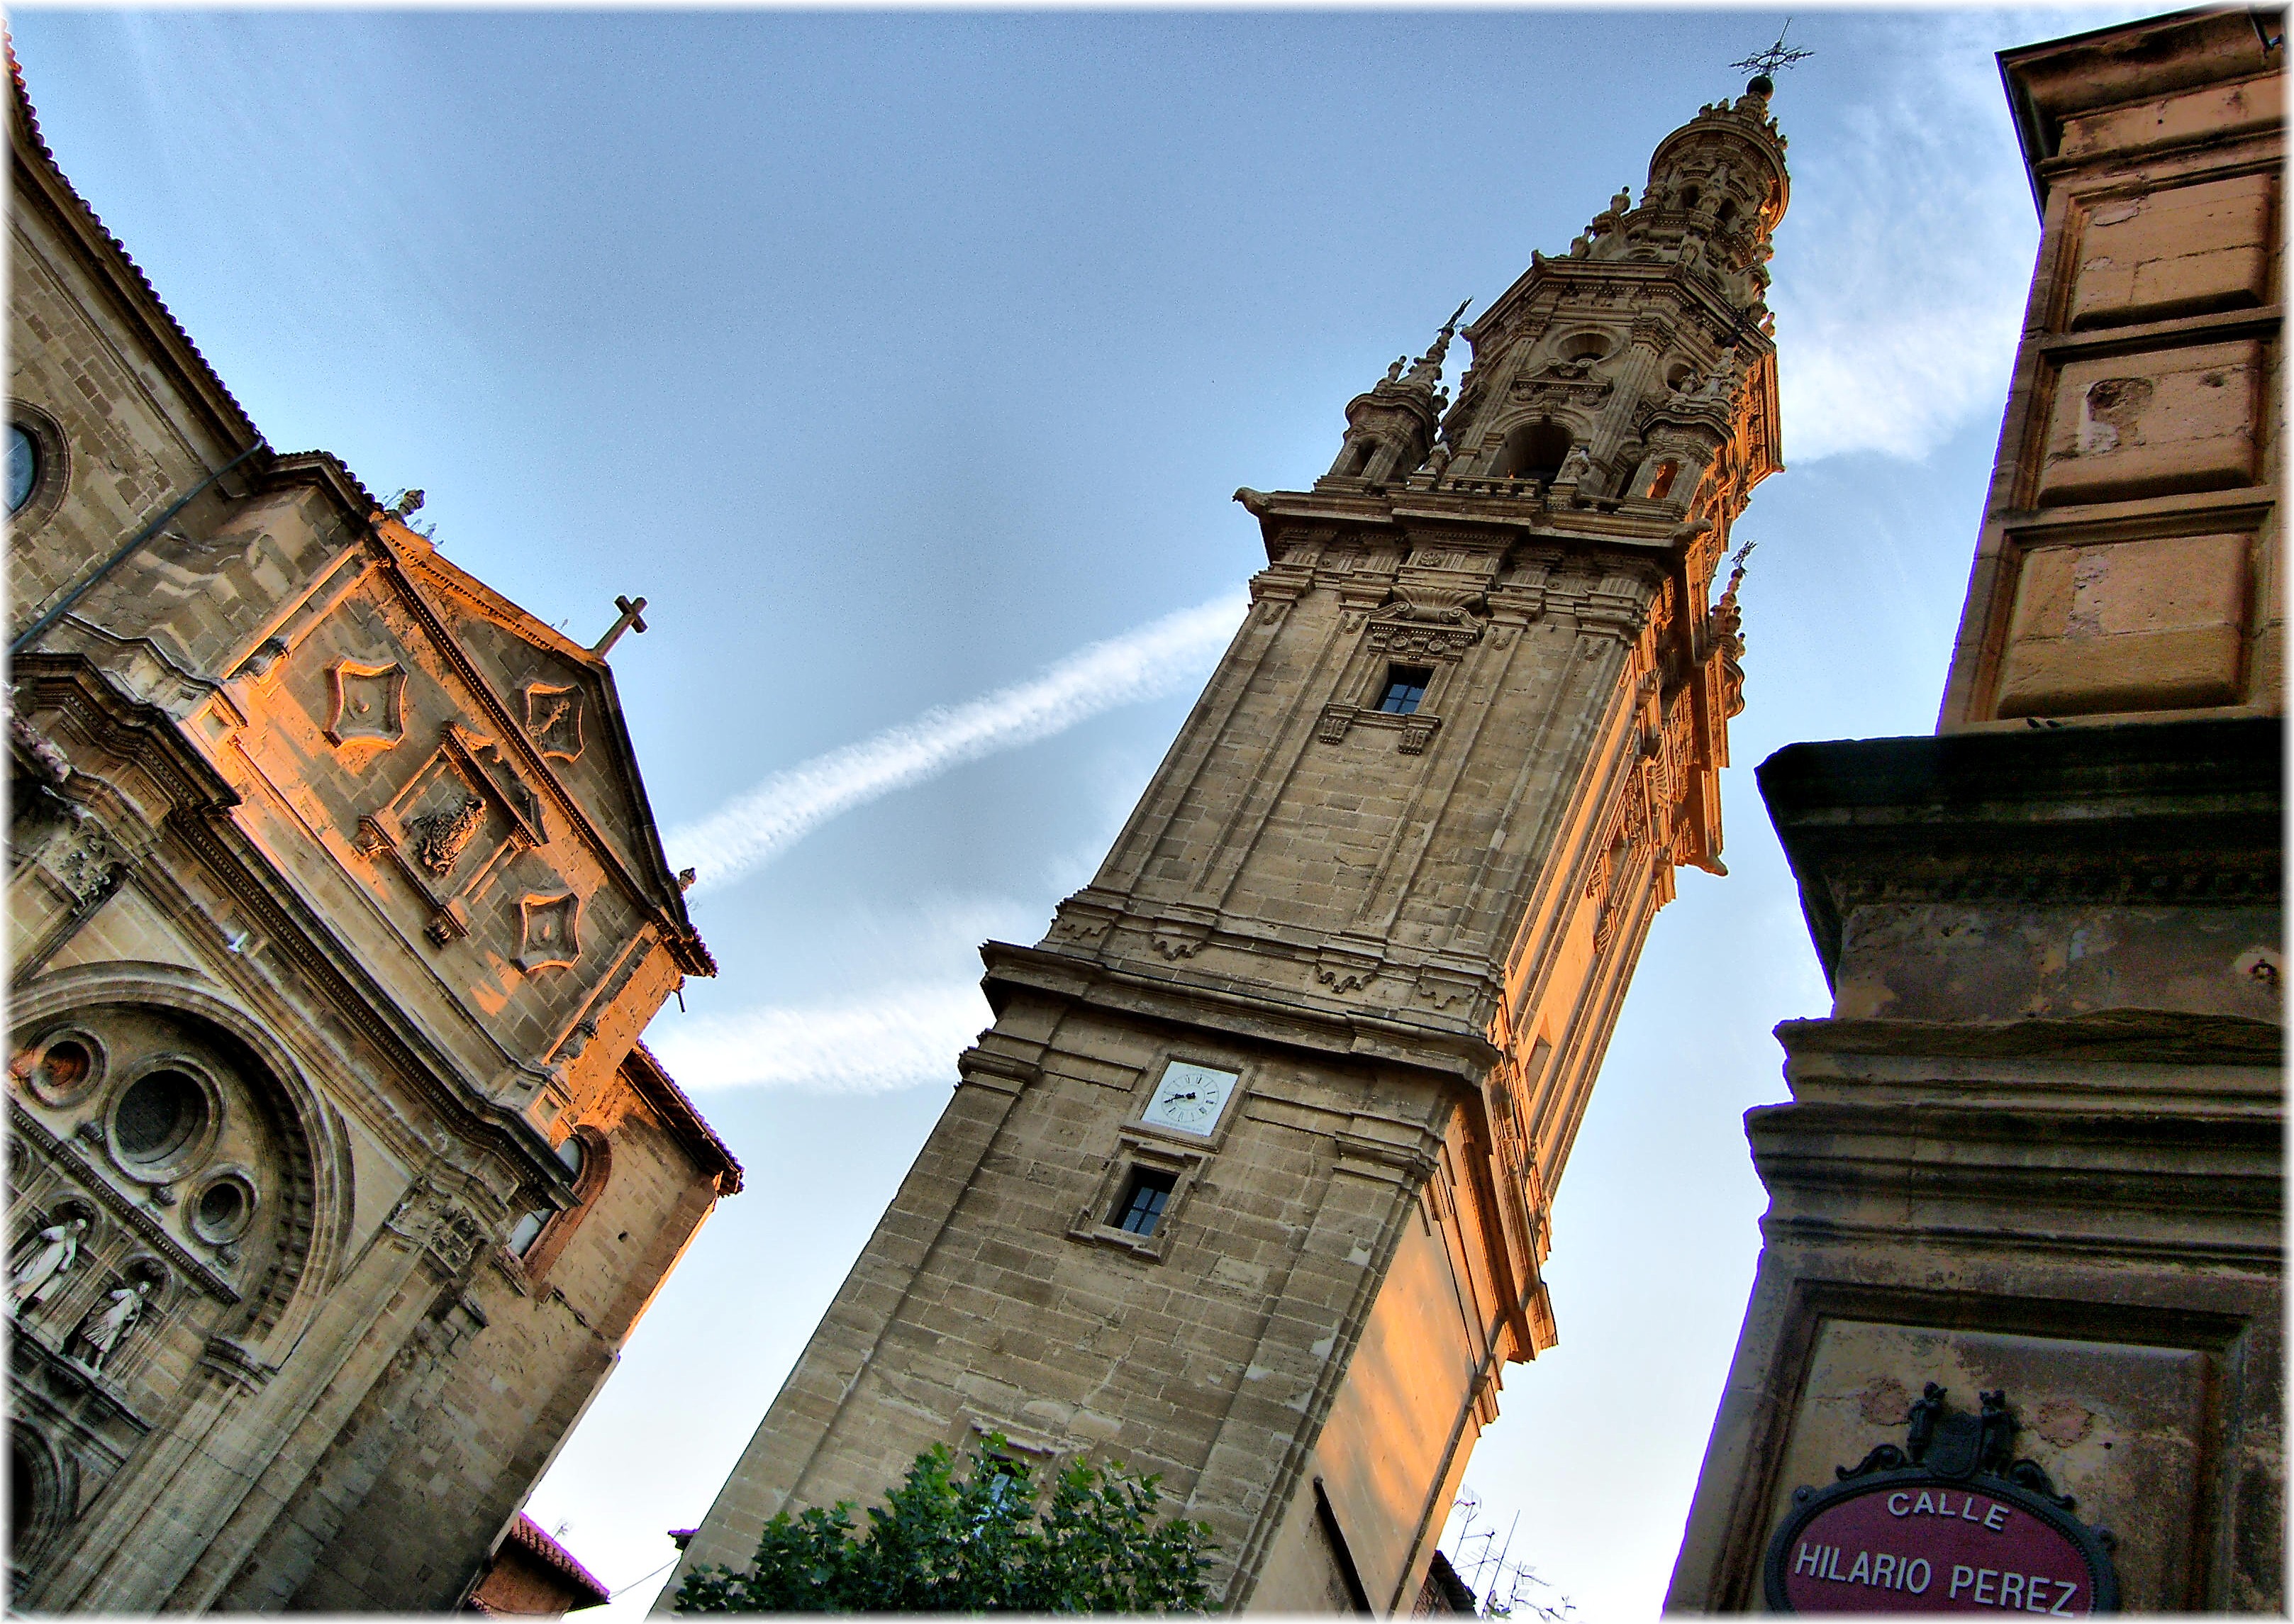
architecture, town, travel, tower, landmark, facade, church, cathedral, tourism, place of worship, ancient history